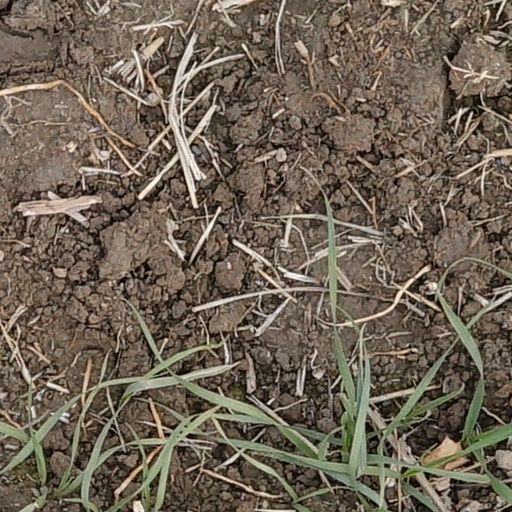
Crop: wheat